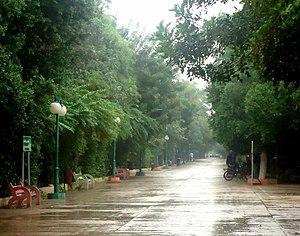
Biskra est une commune du Nord-Est du Sahara algérien, chef-lieu de la wilaya de Biskra, située à 400 km environ au sud-est d'Alger. La ville a une superficie de 127,70 km². La ville comptait 218 467 habitants en 2010 et se place donc au 10ᵉ rang au niveau national. La ville est située sur un point stratégique car elle est la porte du désert du Sahara.